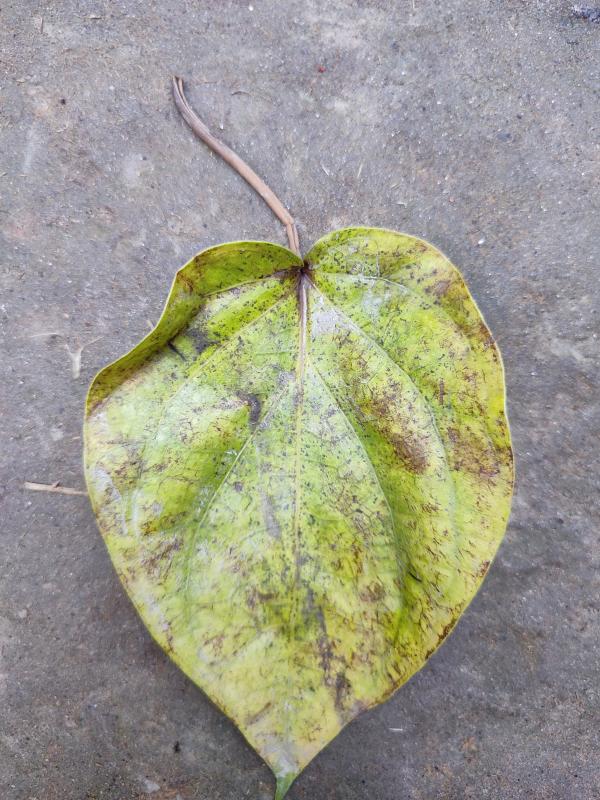
Label: Dried_Leaf